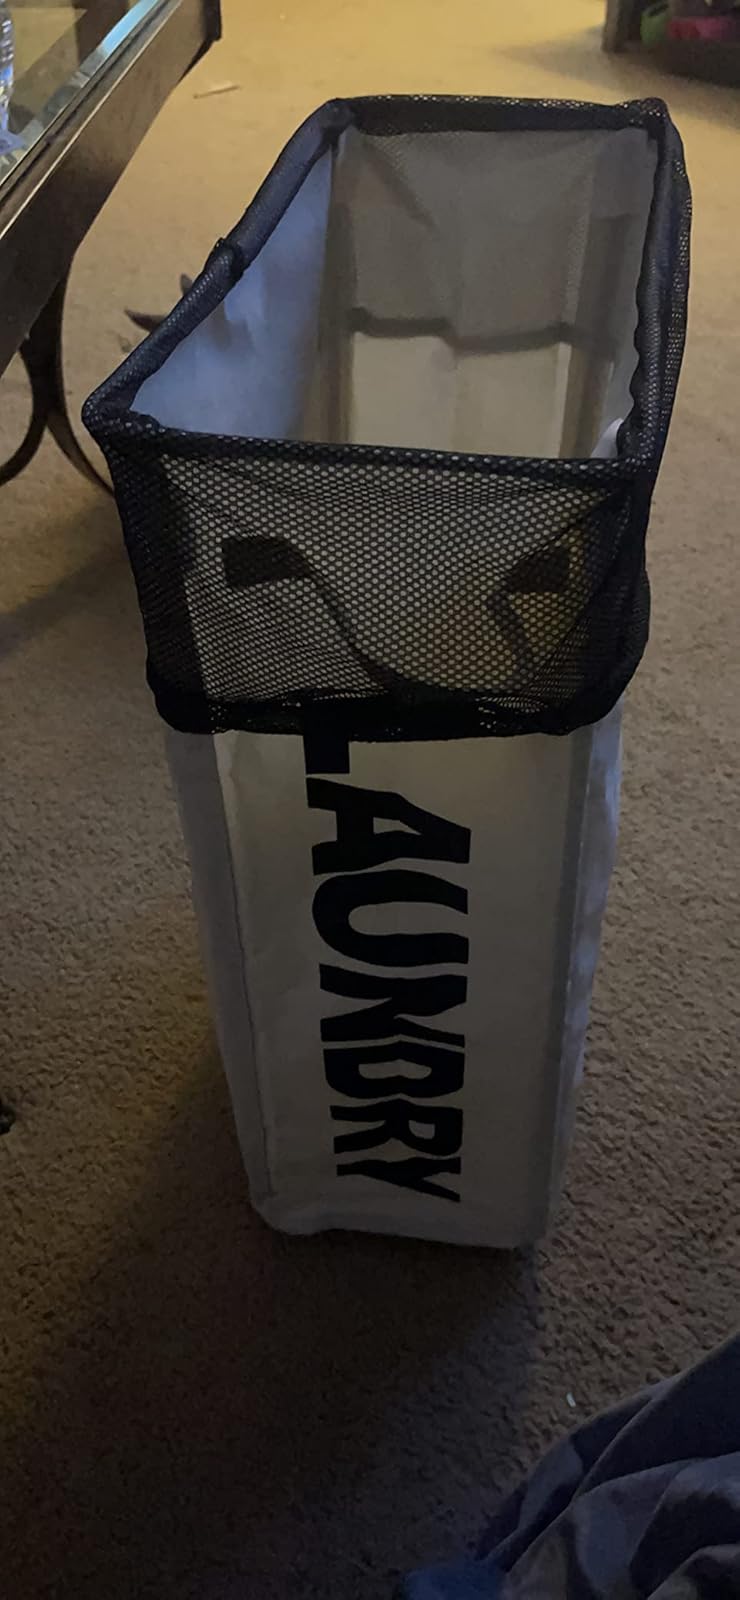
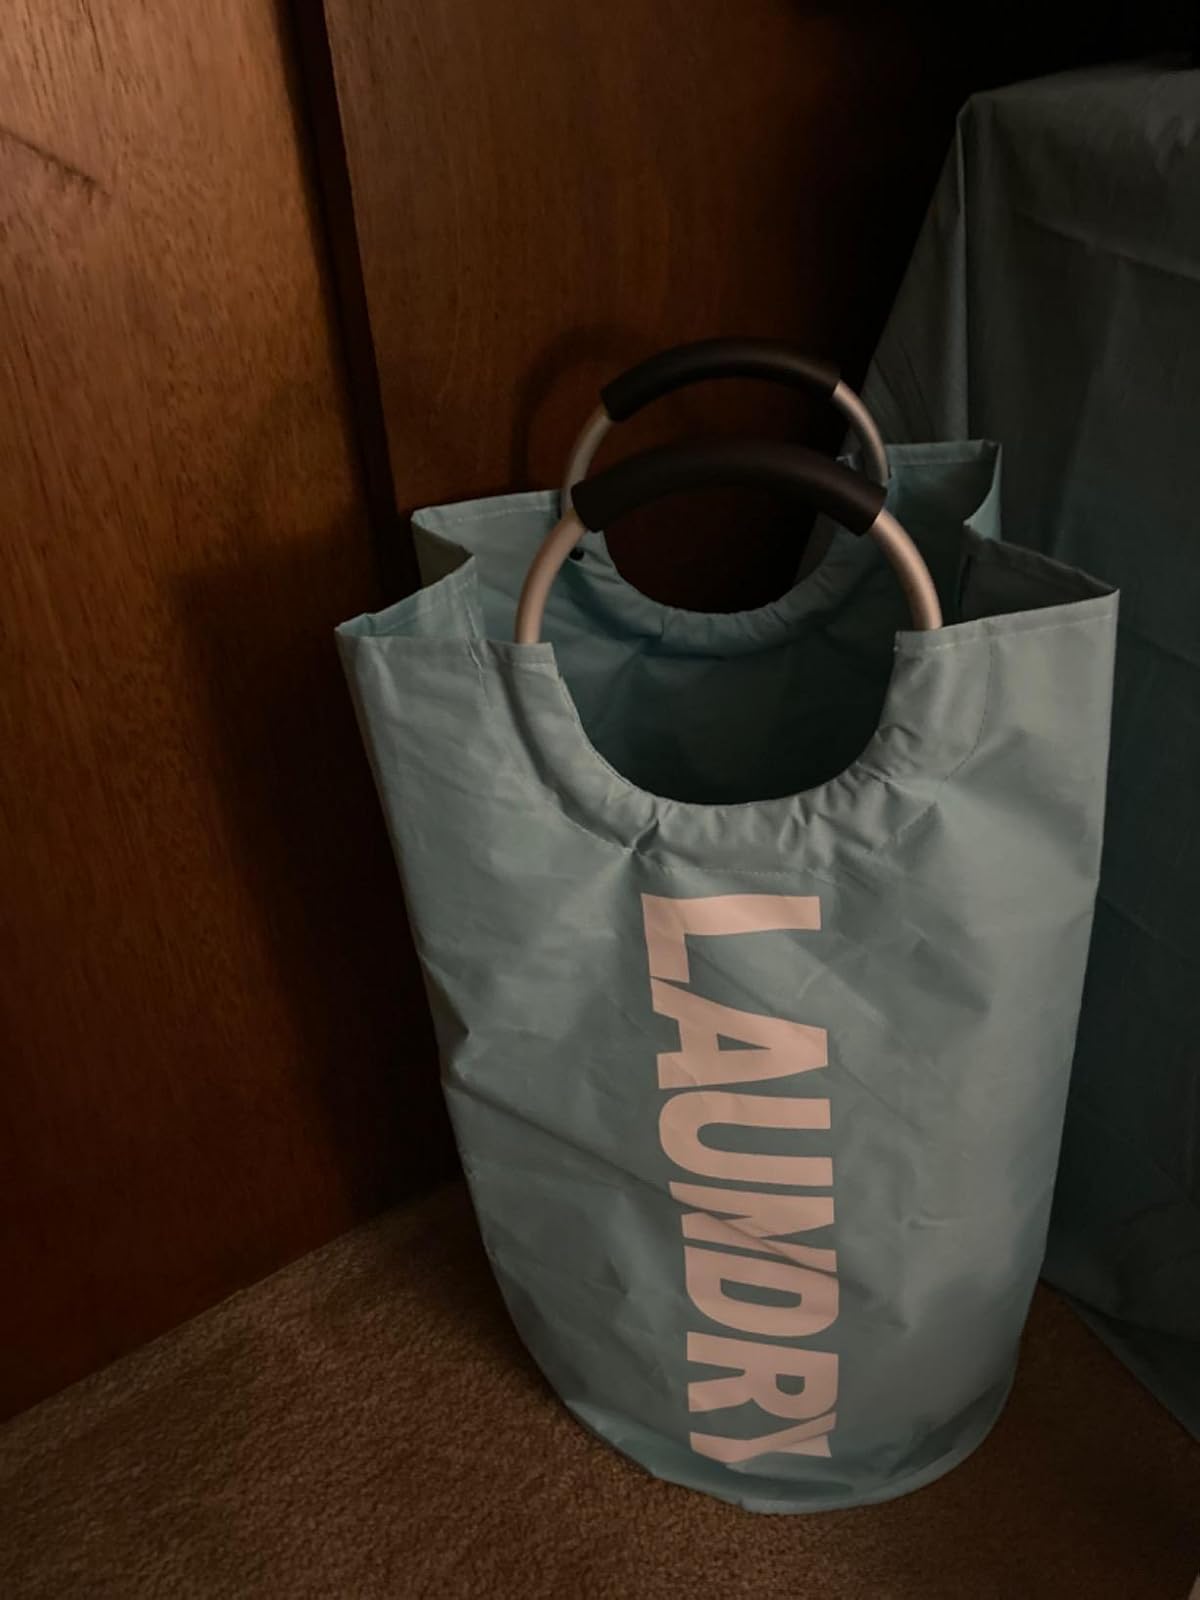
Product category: items_hamper
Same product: no